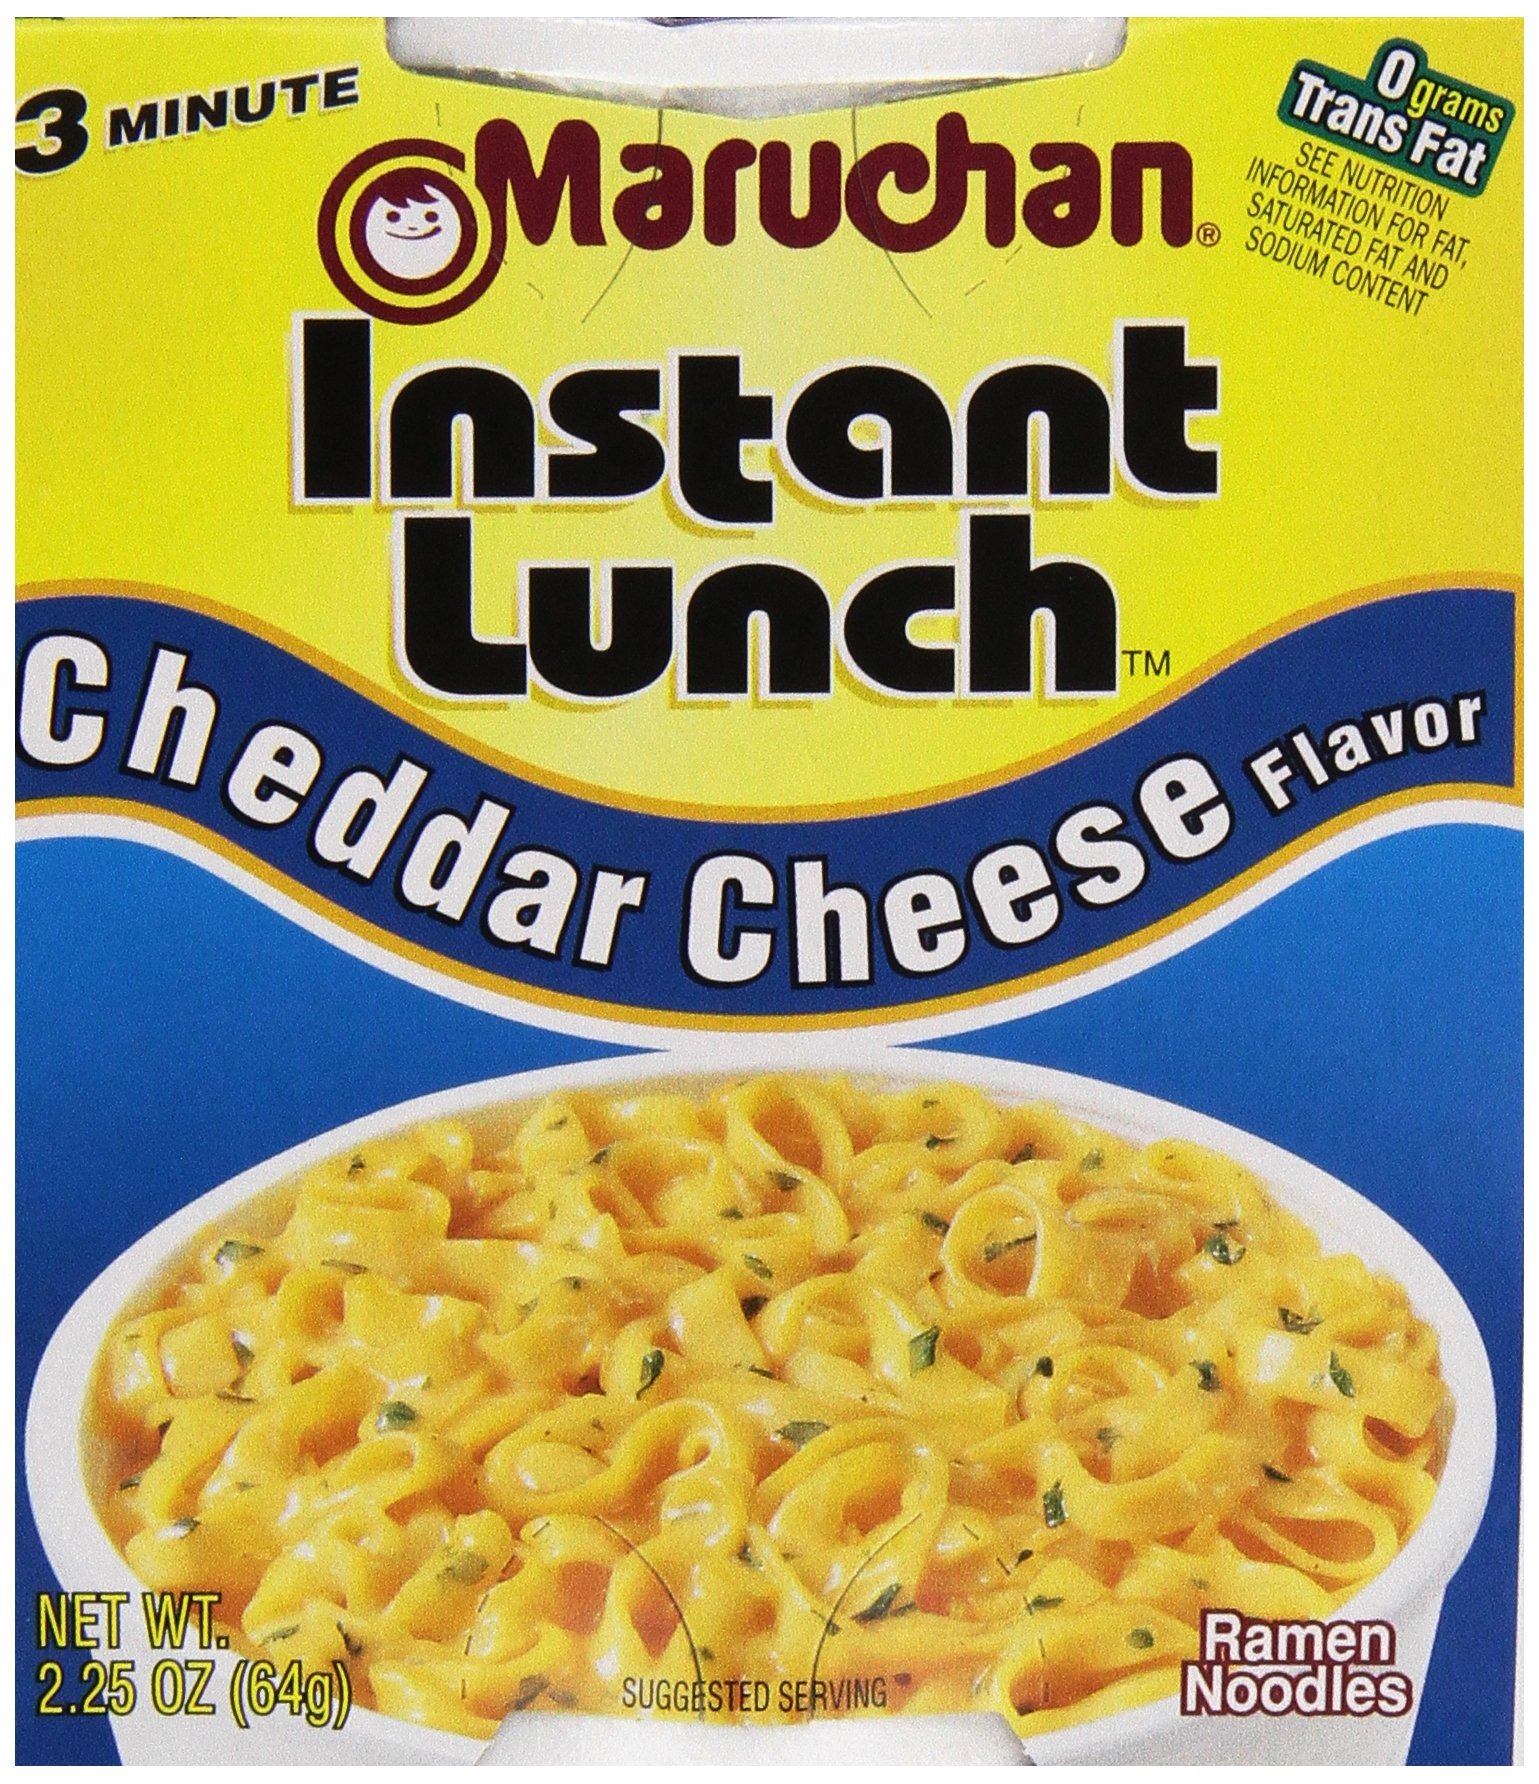
Item Name: Maruchan Instant Lunch Cheddar Cheese Flavor Soup, 2.25 Ounce
Value: 2.25
Unit: Ounce

Price: 0.755